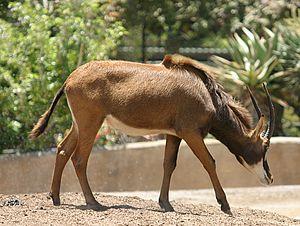
L'hippotrague noir ou Antilope noire est un mammifère herbivore de la famille des bovidés qui habite la savane boisée de l'Afrique australe sur une zone qui couvre le Mozambique, la Tanzanie, le Zimbabwe, le nord du Botswana, la Zambie, la Namibie, l'Afrique du Sud, le sud de la République démocratique du Congo et le sud-est de l'Angola.